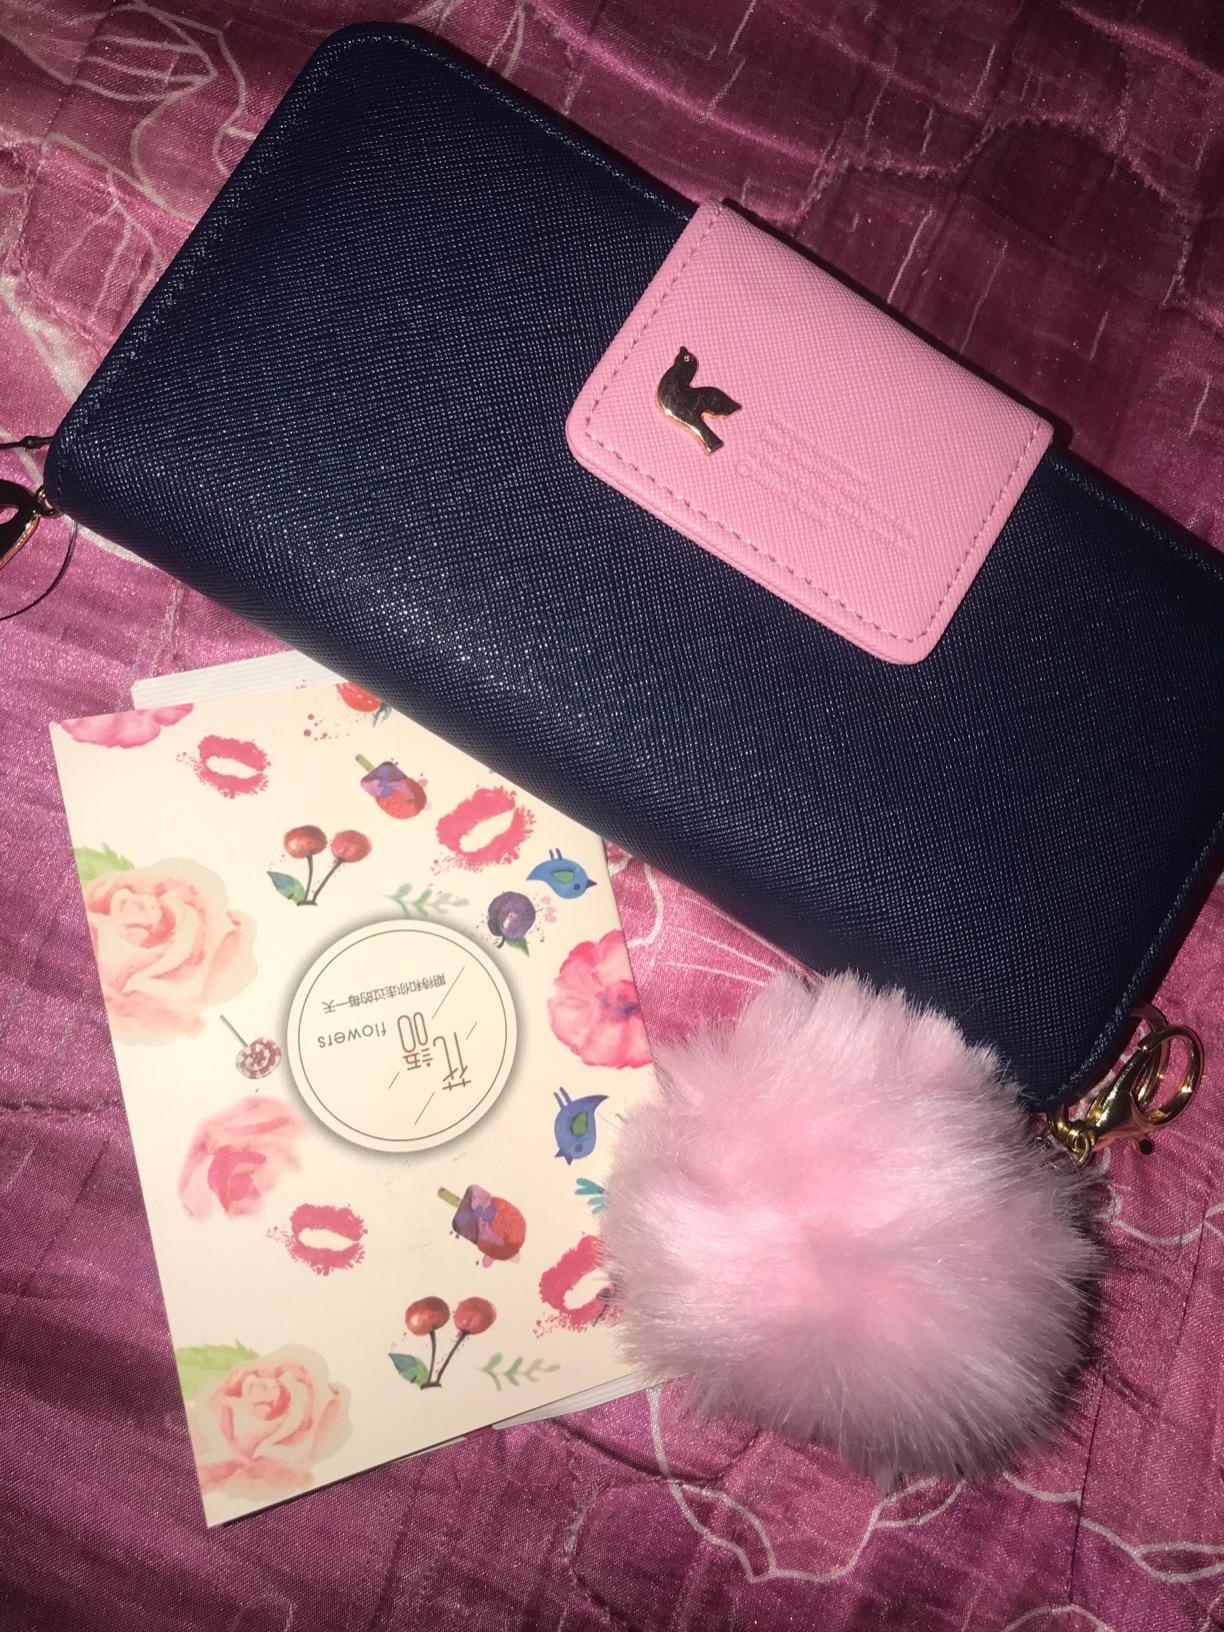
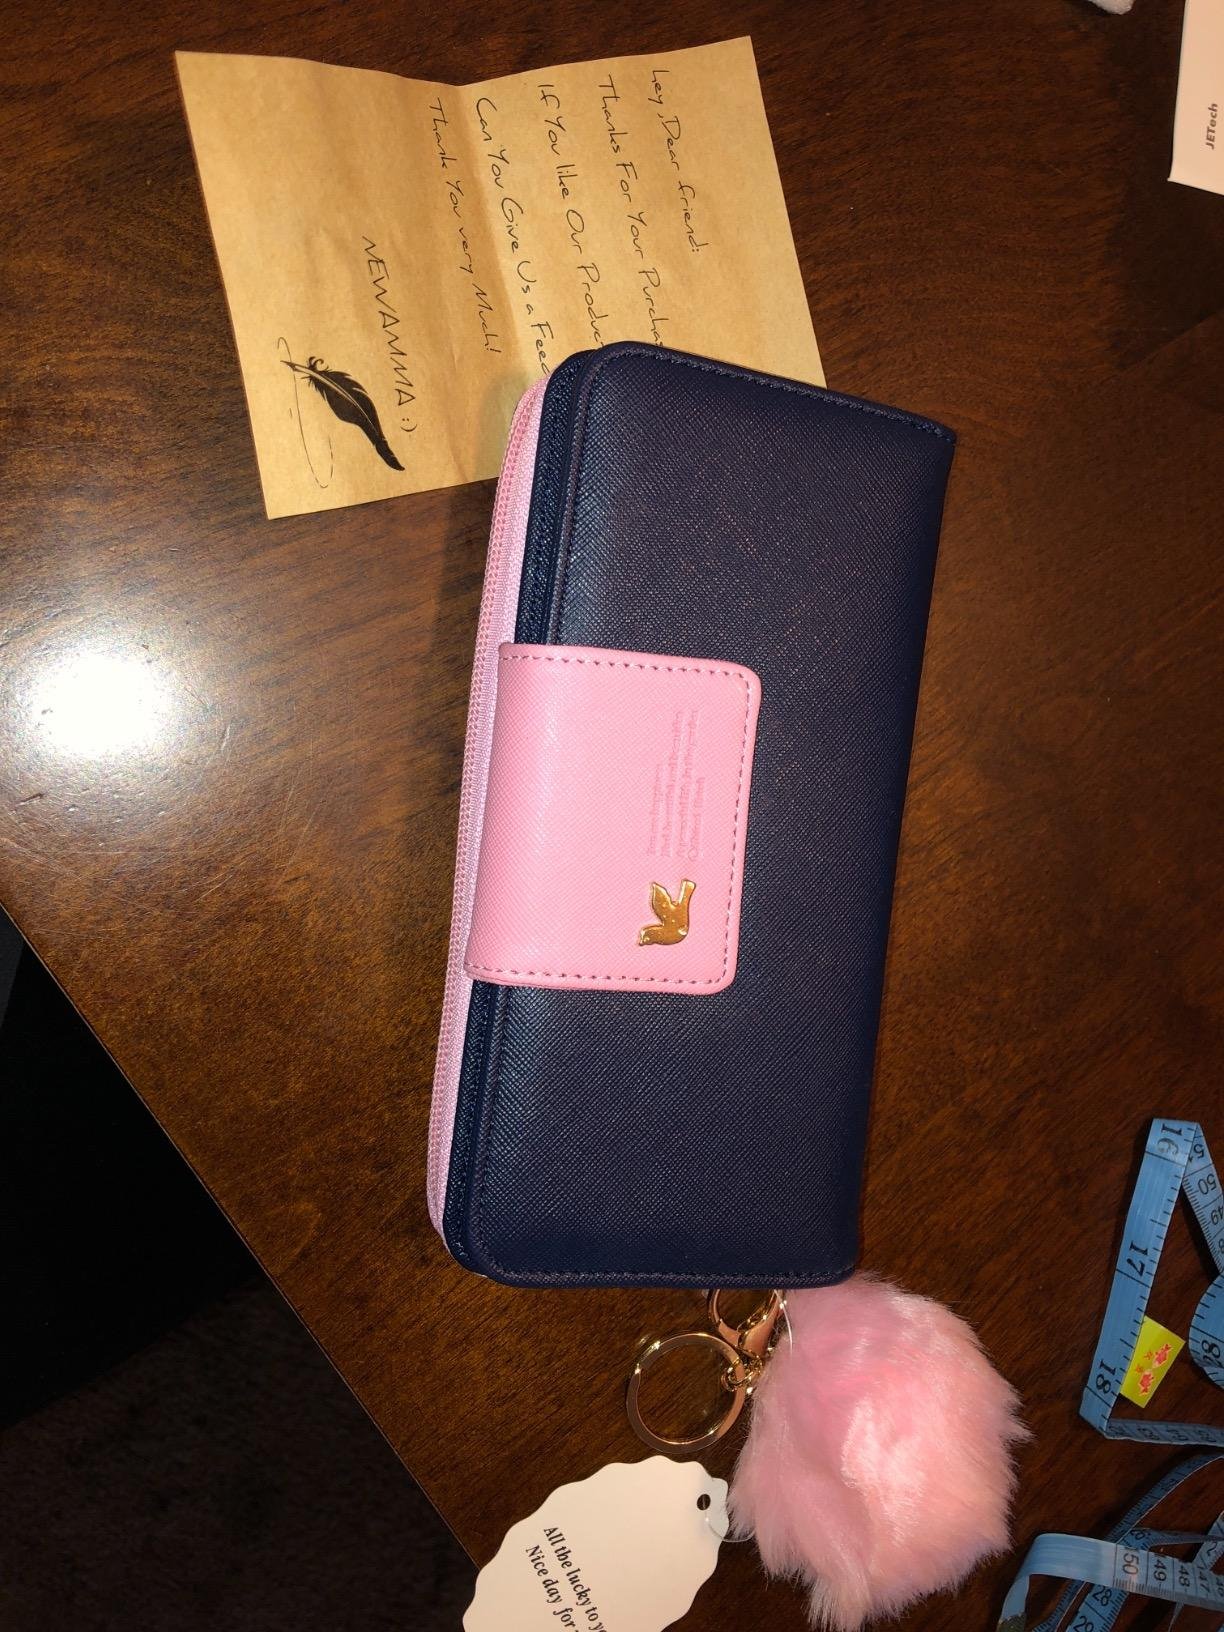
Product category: accessories_handbag
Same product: yes